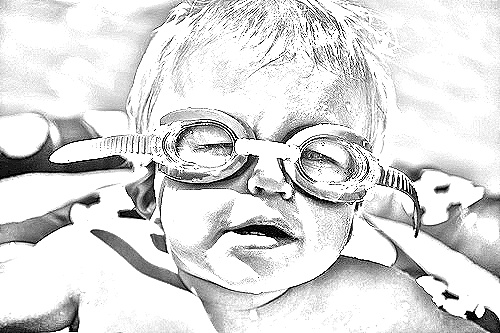
Portrait style: Sketch Portrait